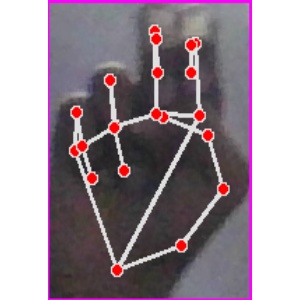
अक्षर: ह